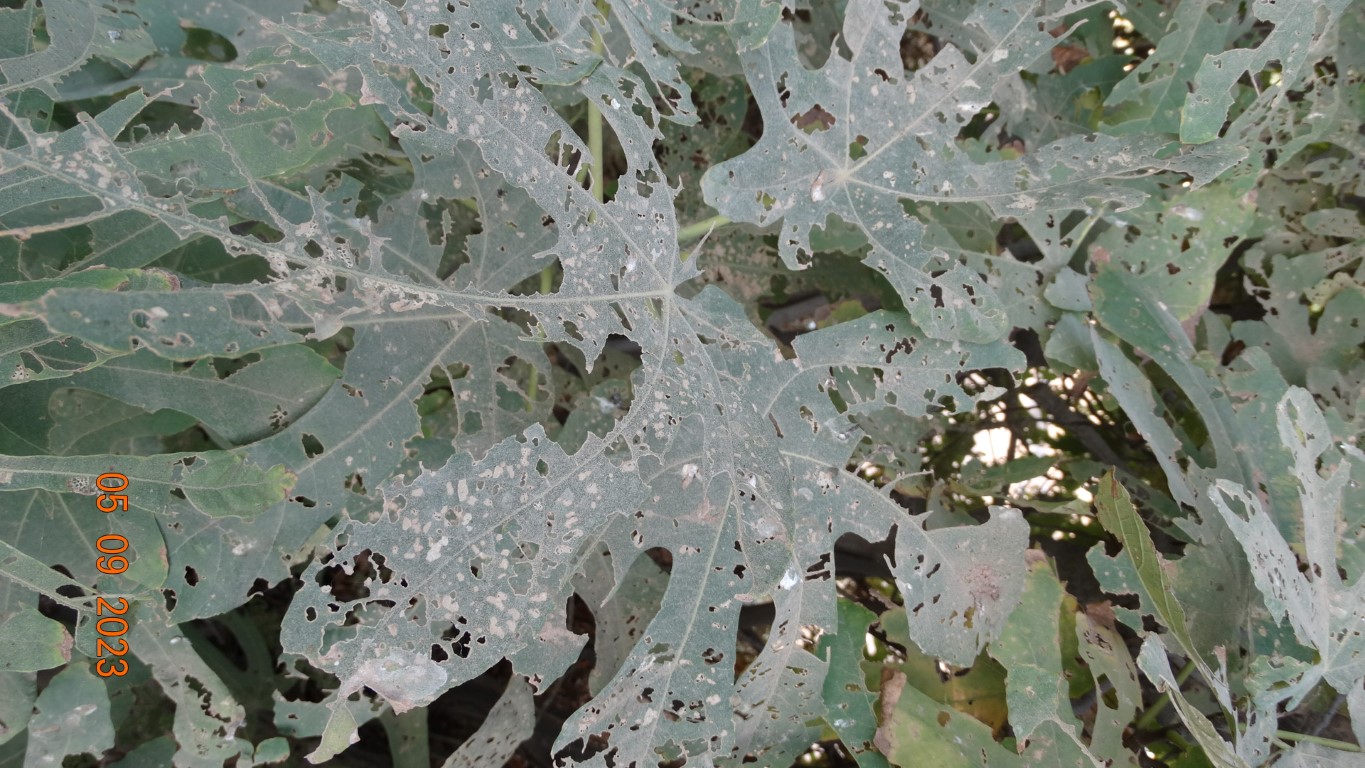
Label: infected